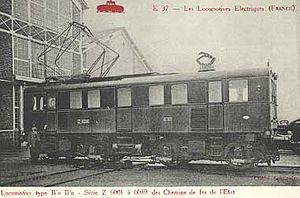
Les BB 800 de la SNCF étaient à l'origine les locomoteurs État Z 6000 dits de 2ᵉ série.